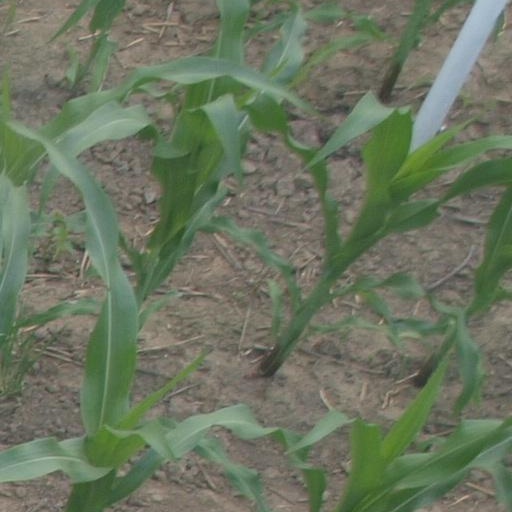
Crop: maize; corn